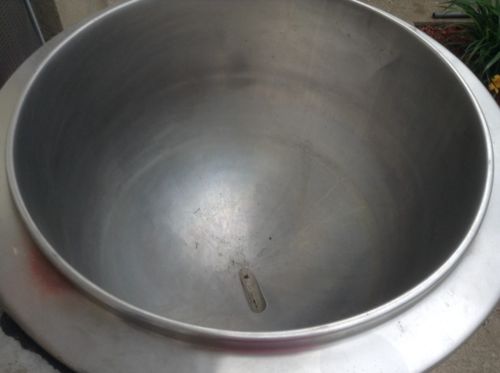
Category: kettle